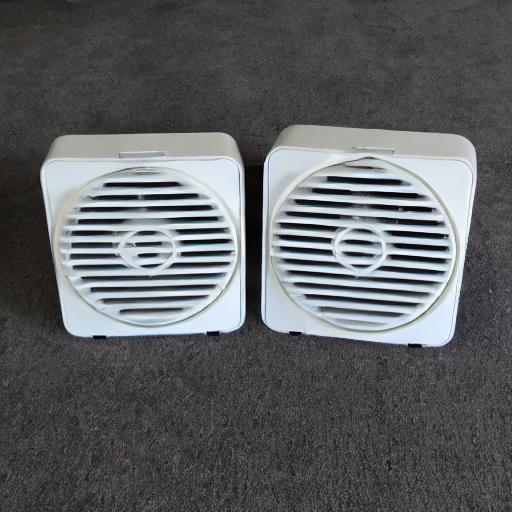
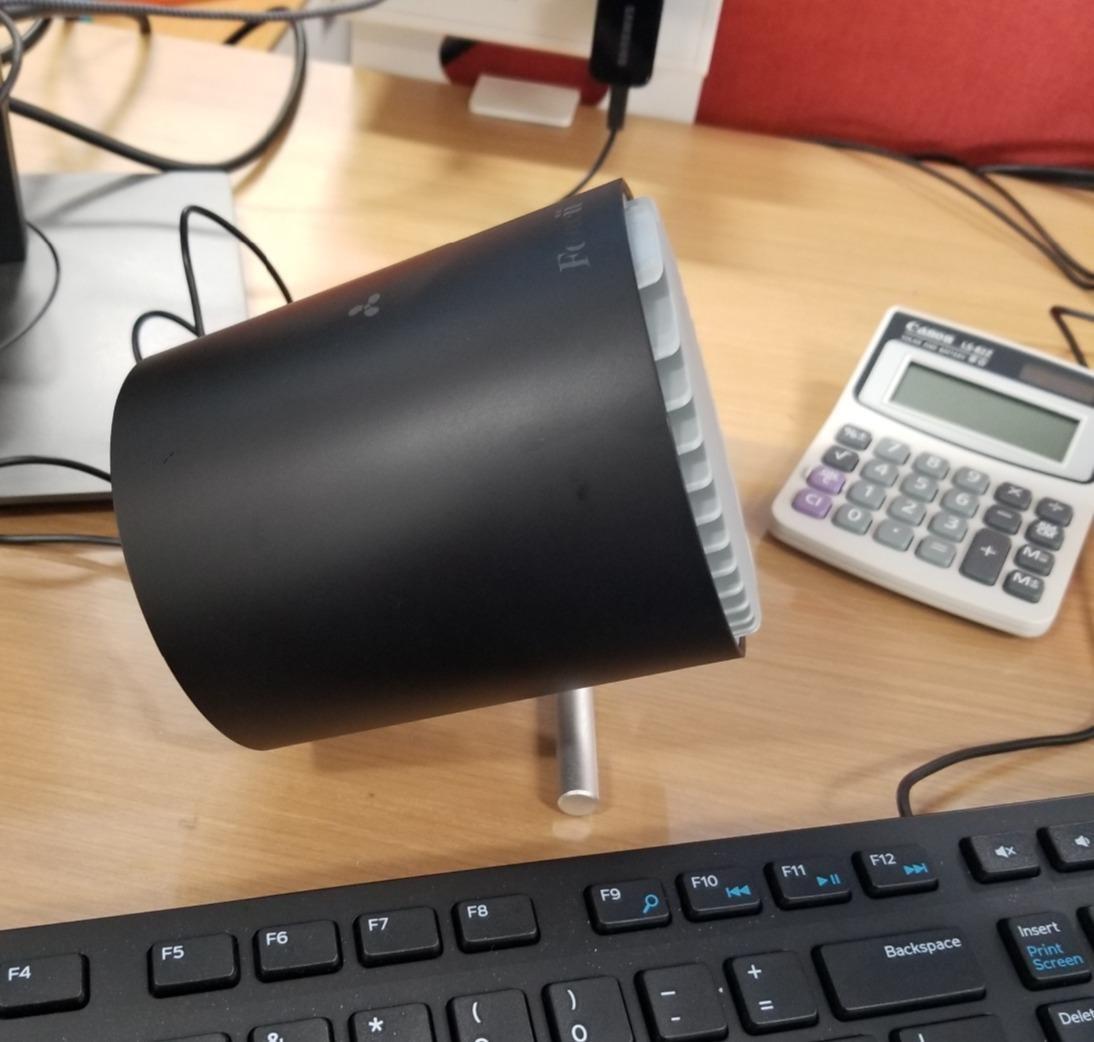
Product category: fan
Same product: no